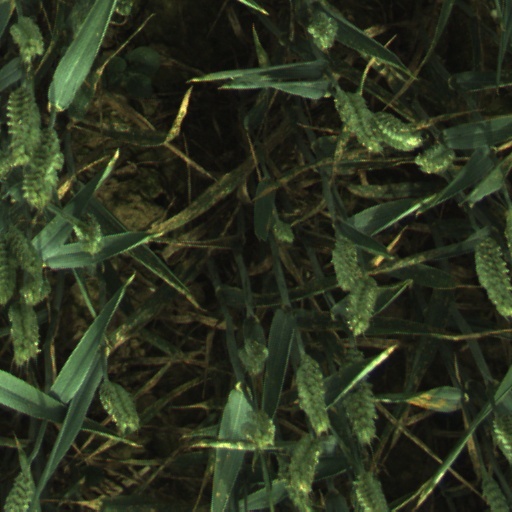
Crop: wheat